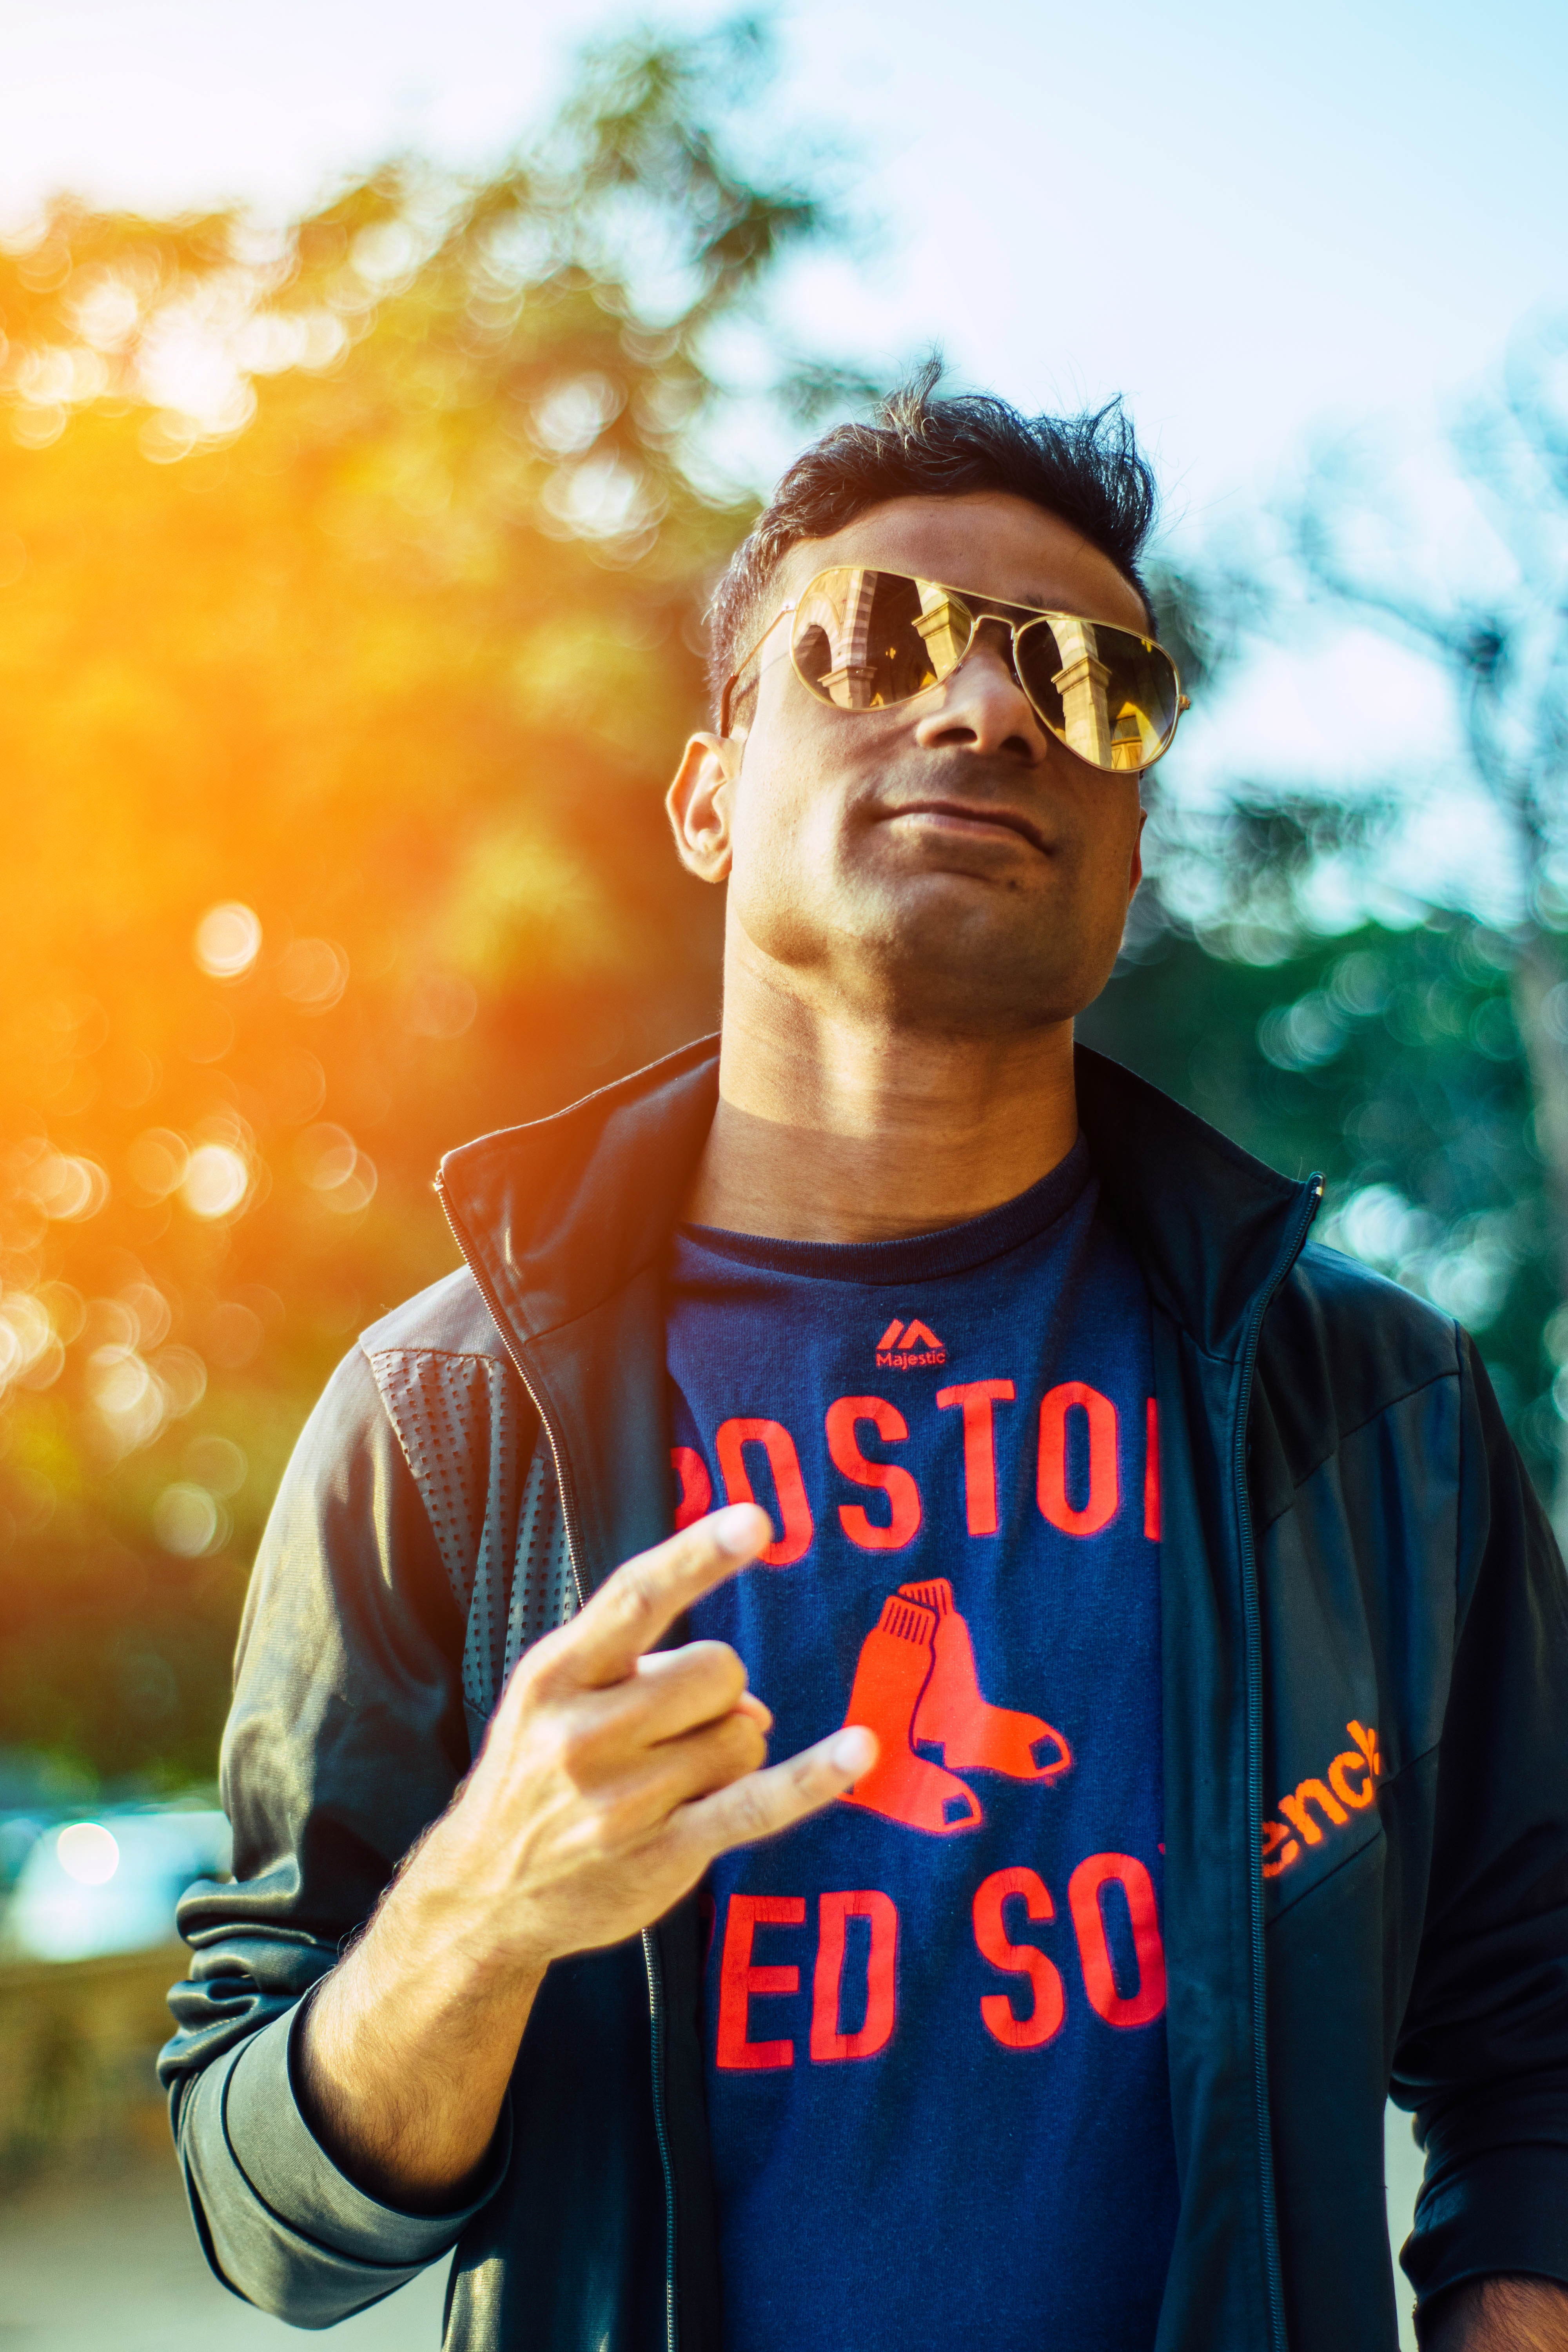
cool, eyewear, finger, glasses, t shirt, photography, fun, hand, gesture, happy, thumb, smile, style